Ivan Kubrakov

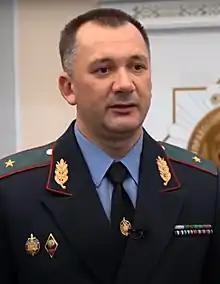
Kubrakov in 2020

Ivan Vladimirovich Kubrakov (born 5 May 1975) is a Belarusian politician who has been the Minister of Internal Affairs of the Republic of Belarus since 29 October 2020.